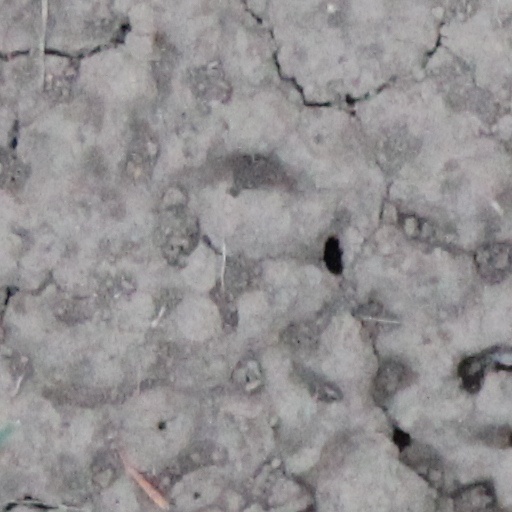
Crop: wheat